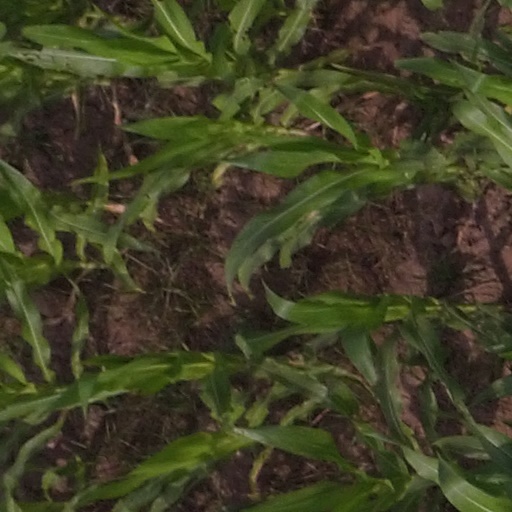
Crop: maize; corn